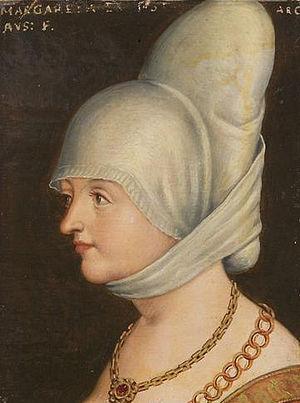
Marguerite d'Autriche, née vers 1416 et morte le 12 février 1486 à Altenbourg en Saxe, est une princesse de la maison de Habsbourg. Par son mariage en 1431 avec l'électeur Frédéric II de Wettin, elle devient électrice consort de Saxe et landgravine de Thuringe.